Today's Menu for the Emiya Family

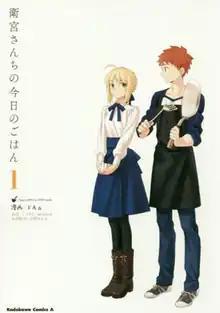
Cover of the first volume featuring Saber and Shirō Emiya

is a Japanese manga series written and illustrated by TAa. The series has been serialized on Kadokawa Shoten's "Young Ace Up" website since January 26, 2016, and has been collected in eleven "tankōbon" volumes as of March 25, 2025. The manga is licensed in North America by Denpa. They released its first English volume on March 13, 2019. It is a spin-off of Type-Moon's "Fate/stay night" series, set in an alternate universe where the Fifth Holy Grail War resolved with most of the characters surviving and later becoming friends and neighbours. The series revolves around the protagonist Shirō Emiya's daily life cooking various types of Japanese cuisine for his family and friends. A thirteen-episode original net animation adaptation by Ufotable aired monthly from January 25, 2018, to January 1, 2019.